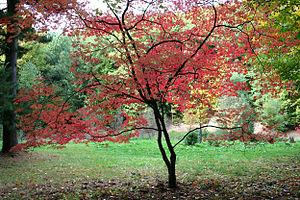
Érable du Japon var. à feilles d’aconit - (Acer japonicum) var. Aconitifolium en automne Année de plantation